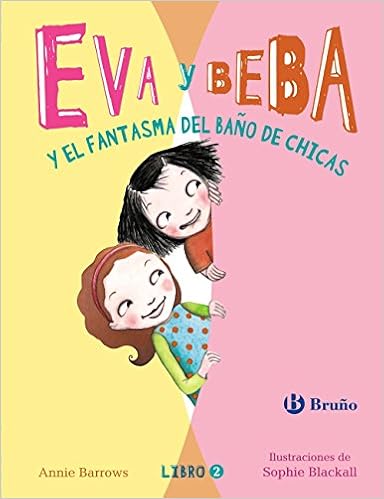
Eva y Beba y el fantasma del baño de chicas (Eva Y Beba / Ivy and Bean, 2) (Spanish Edition)
Category: Books
About the Author Autora de libros para niños y jóvenes, Begoña Oro ha obtenido numerosos premios: Lazarillo, Artes y Letras de Literatura Infantil, Jaén, Gran Angular, Hache, Eurostars... También imparte charlas sobre lectura, literatura infantil y juvenil, edición y escritura.
Features: ¡Hay un fantasma en el baño de chicas del colegio! Eva y Beba han visto su forma de nube y sus ojos brillantes, y han oído sus lamentos. ¡Es lo mejor que ha pasado nunca en el cole! Hasta que lo descubren los profes, claro. ¿Conseguirán Eva y Beba sacar al fantasma del baño? Puede. ¿Se lo pasarán bien juntas? ¡Por supuesto!